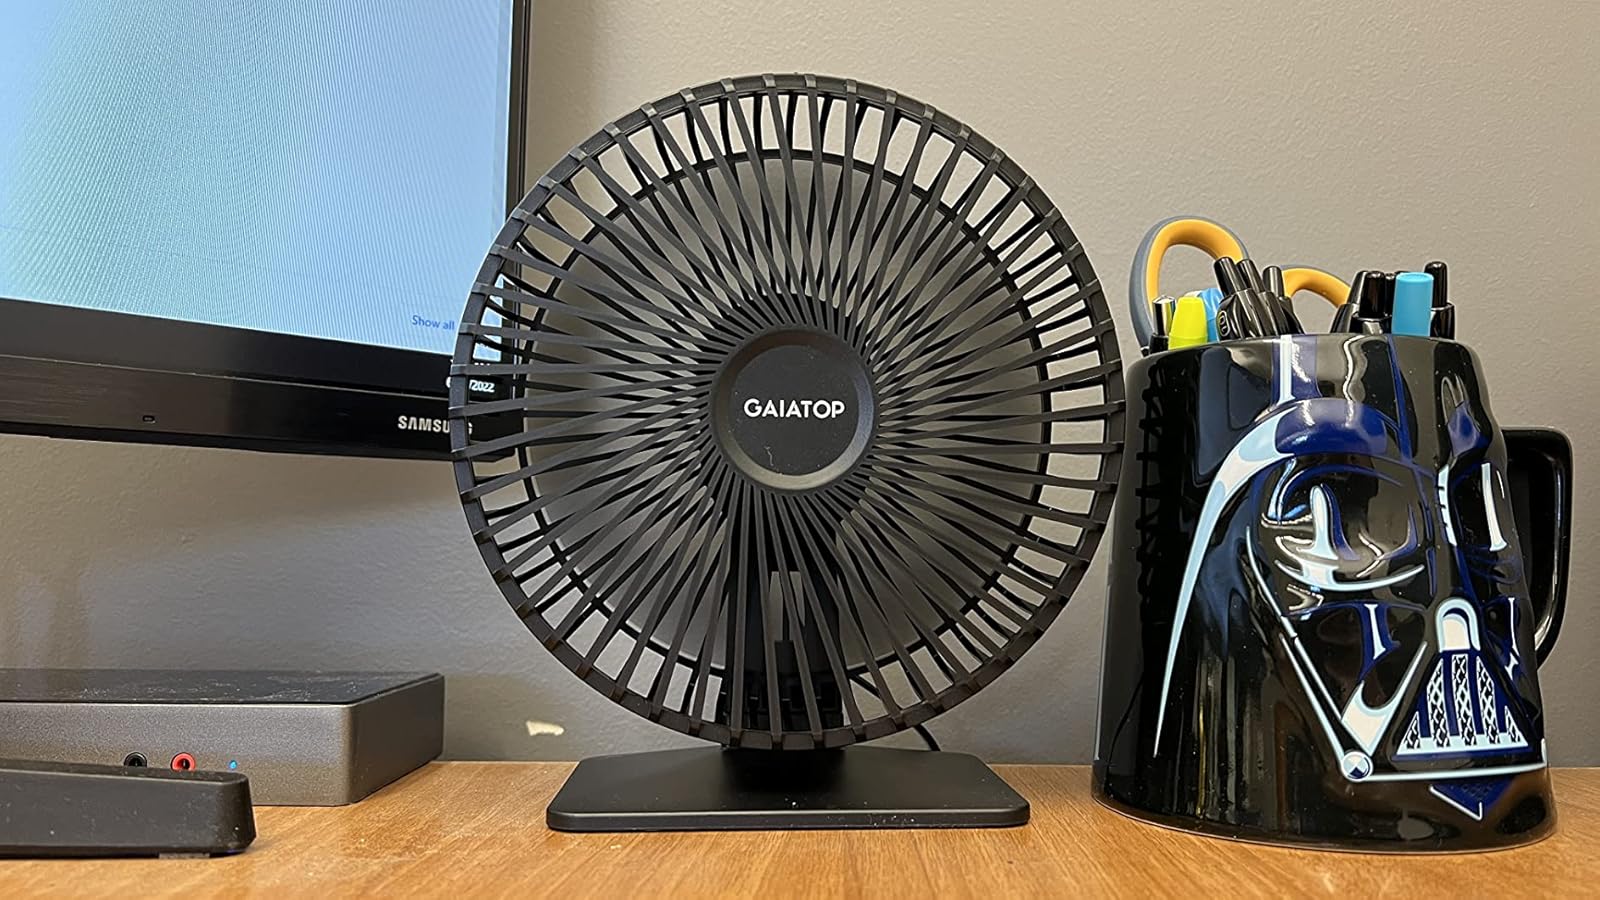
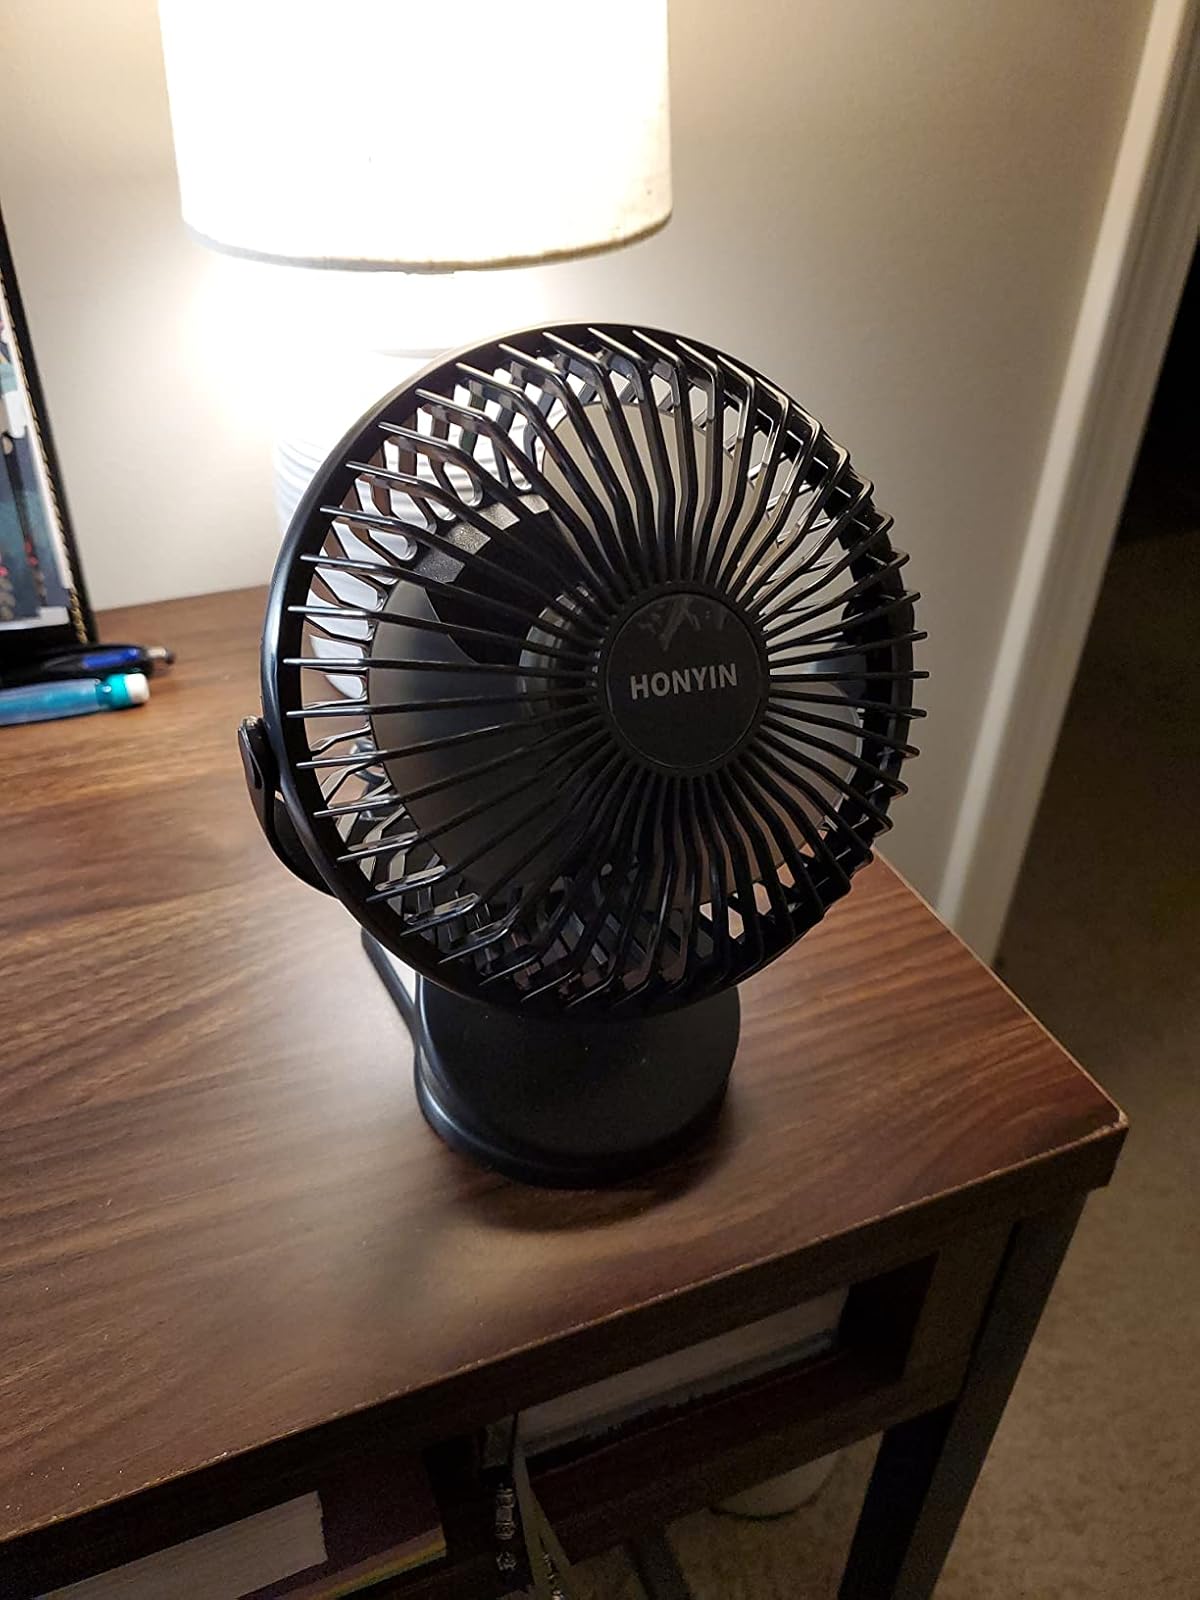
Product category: fan
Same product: no